Niederhausen

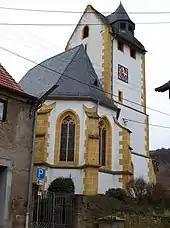
Kirchgasse 9 – Evangelical parish church

Niederhausen is an "Ortsgemeinde" – a municipality belonging to a "Verbandsgemeinde", a kind of collective municipality – in the Bad Kreuznach district in Rhineland-Palatinate, Germany. It belongs to the "Verbandsgemeinde" of Rüdesheim, whose seat is in the like-named town. Niederhausen is a state-recognized tourism community ("Fremdenverkehrsort") and a winegrowing village.